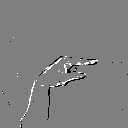
ASL letter: g